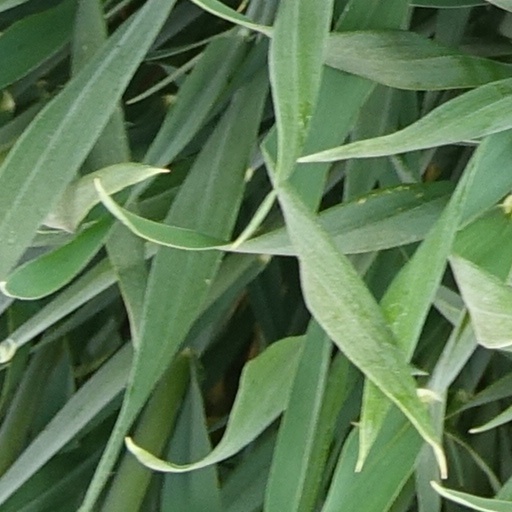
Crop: wheat